Black Swan (stamp)

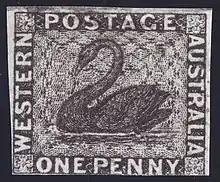

The Black Swan is the first postage stamp issued by the British colony of Western Australia in 1854. It illustrates a black swan, a typical Australian animal at the time and was the only image used on Western Australian stamps until 1902.